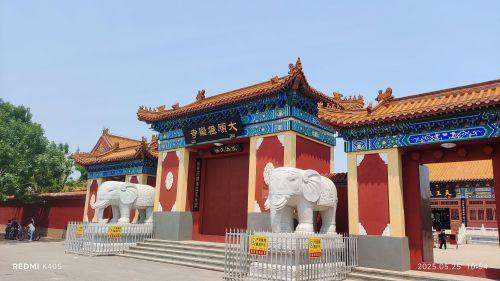
地标名称：大愿极乐寺
所在城市：天津市·静海区